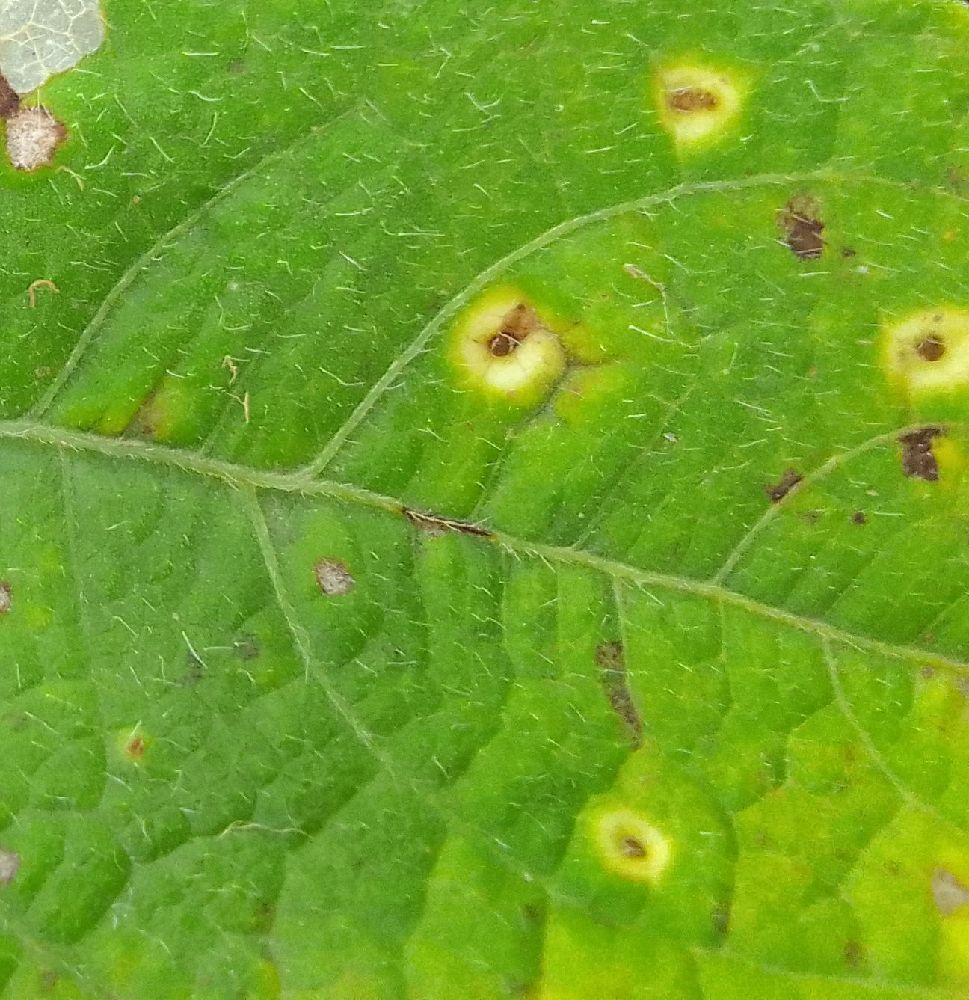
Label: rust